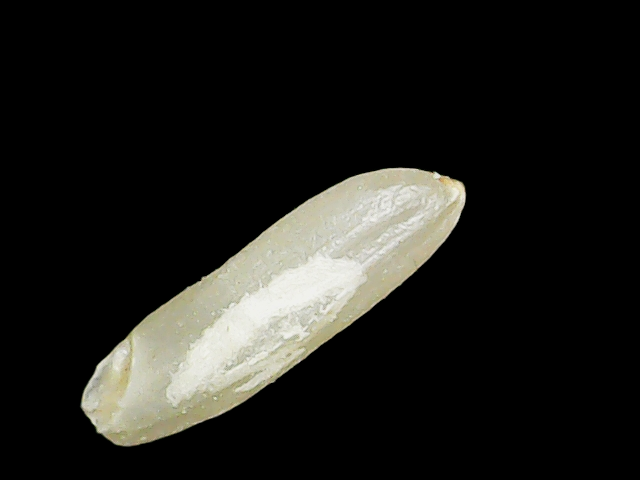
Rice variety: Binadhan14